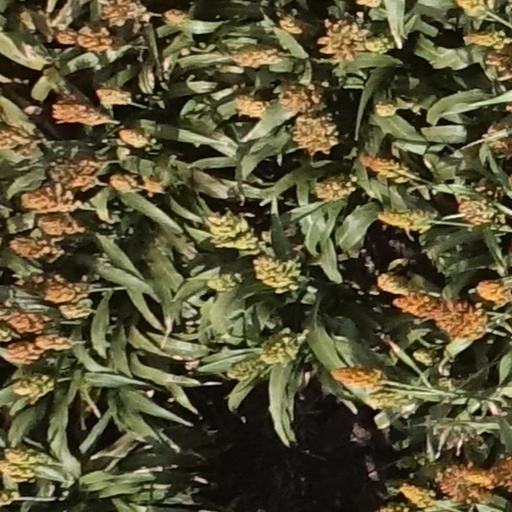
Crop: sorghum